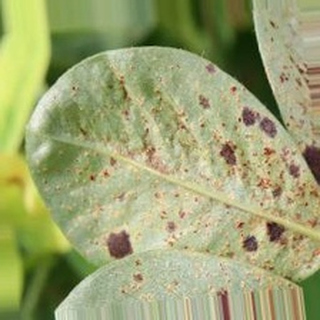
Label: groundnut_rust